George of Poděbrady

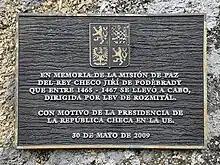
Plaque in Cape Finisterre commemorating the peace mission of George of Podebrady and the travel of Jaroslav Lev of Rožmitál

George attempted to secure peace with Rome by a radical suggestion, which some consider to have been a proposal before its time of a European Union. He proposed a treaty among all Christian powers, with Hungary, Poland, Bohemia, Bavaria, Brandenburg, Saxony, France, Burgundy and Italian states and its princes the founding members, but others, especially the Hispanic powers, joining later. The member states would pledge to settle all differences by exclusively peaceful means. There was to be a common parliament and other common institutions. George couched the proposal in Christian terms ("Europe" is not explicitly mentioned) as a way to stop the "abominable Turk", who had conquered Constantinople in 1453.